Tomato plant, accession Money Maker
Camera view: tilt-top (135 deg); turntable rotation: 330 degrees
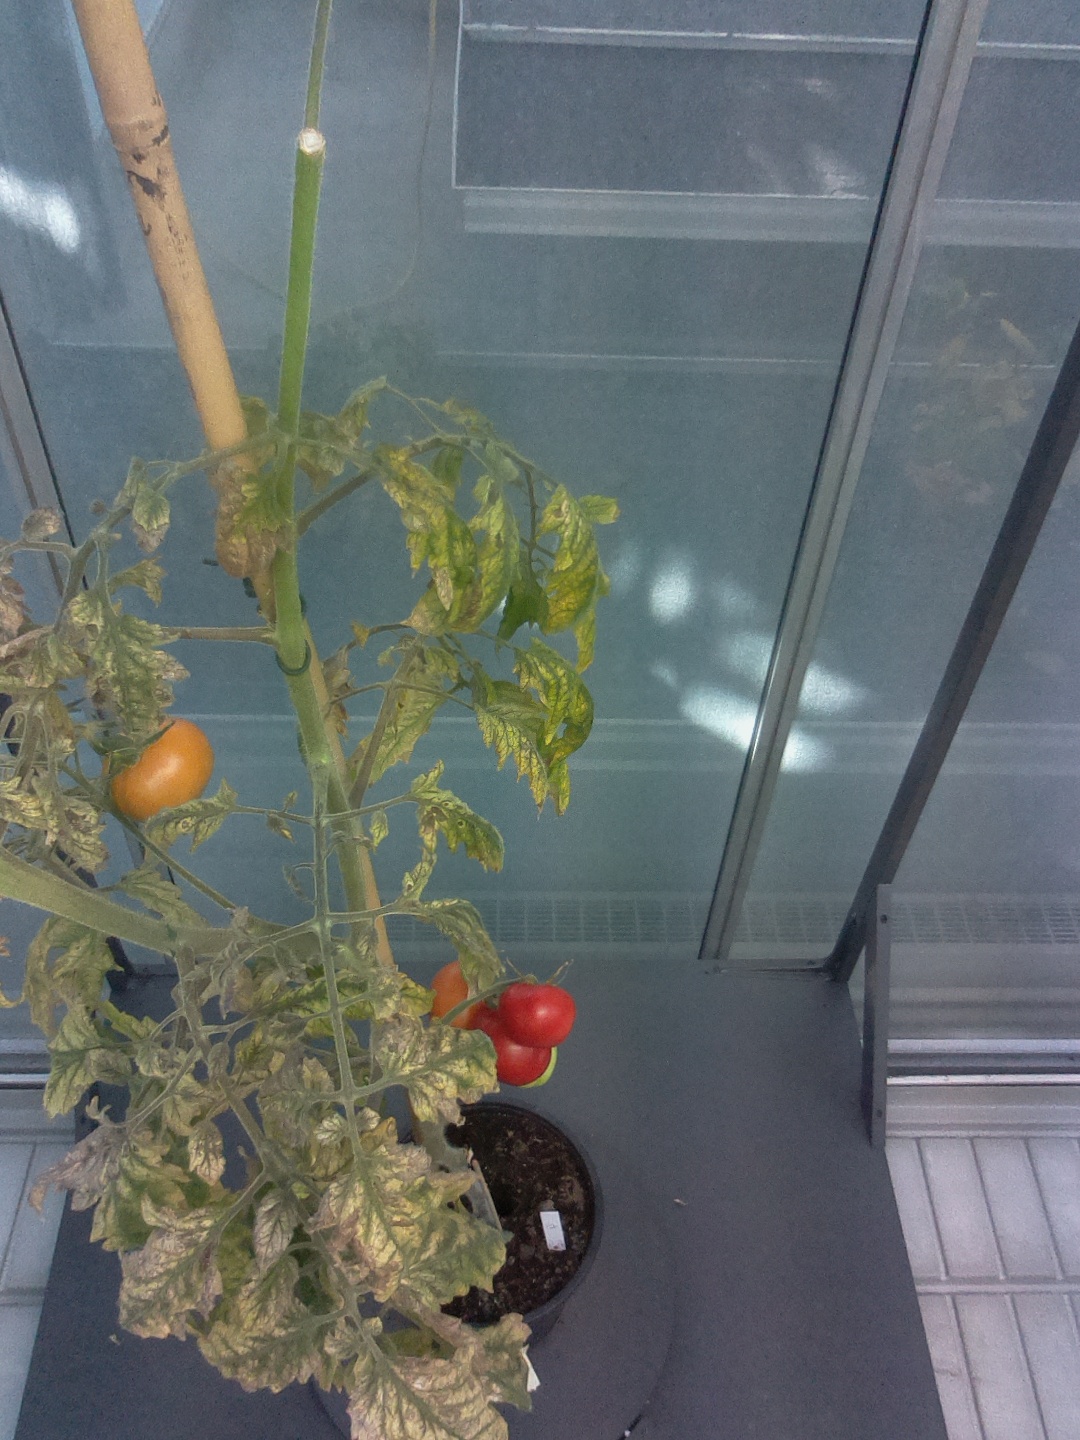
BBCH growth stage 83: 30%-40% of fruits show typical fully ripe color